Describe the emotion expressed in this image:  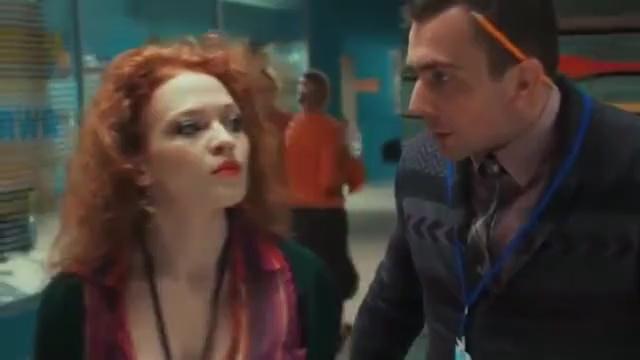
This person displays Pain, valence and arousal with low intensity.